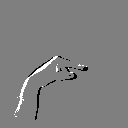
ASL letter: g